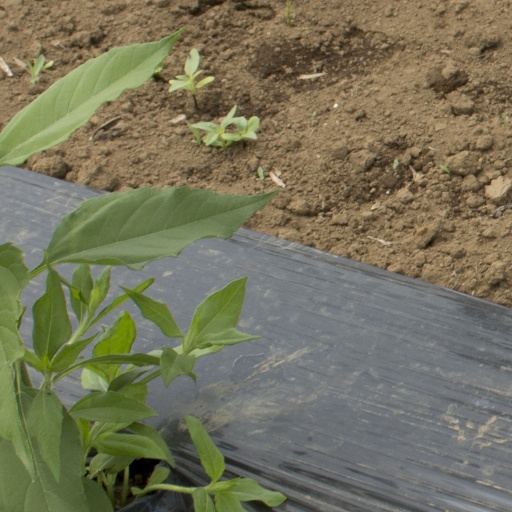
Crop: Jerusalem artichoke